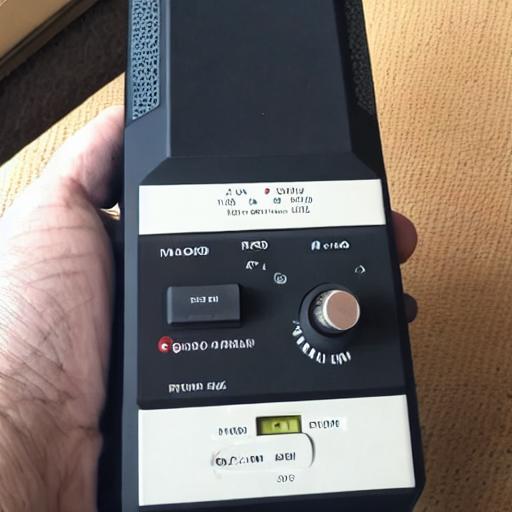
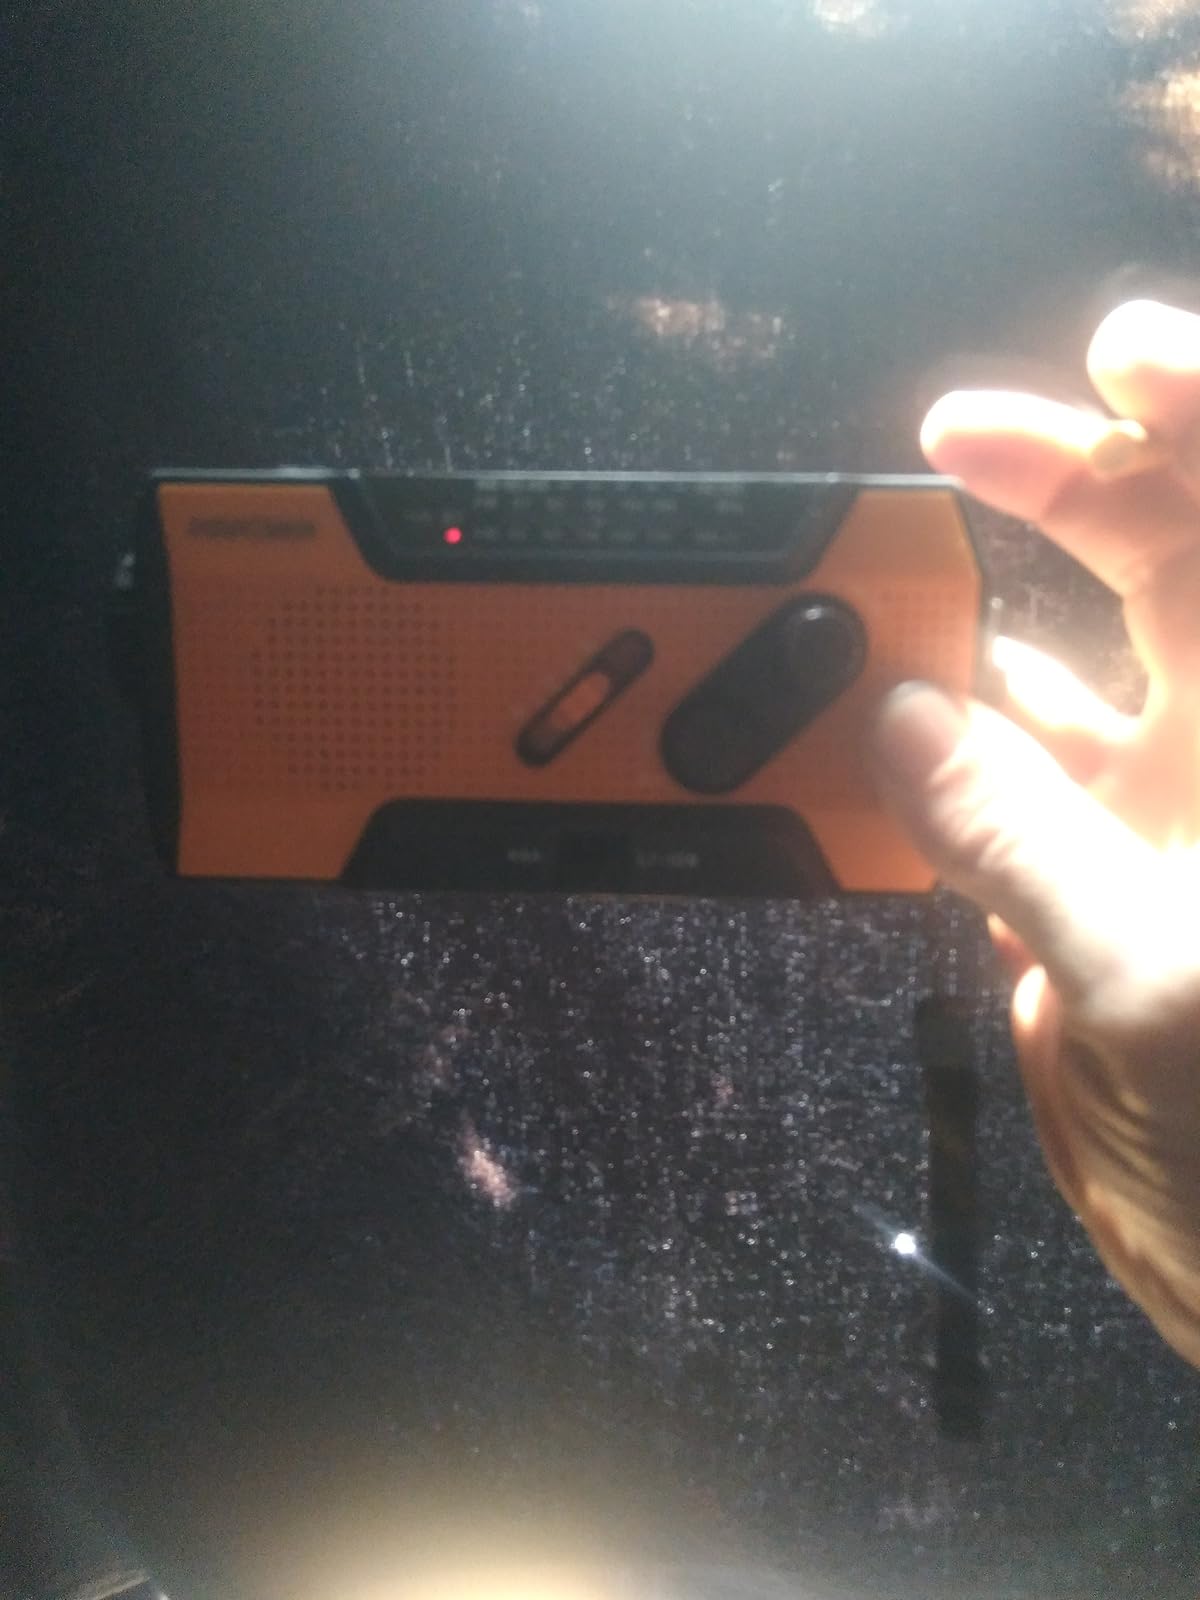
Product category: radio
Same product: no